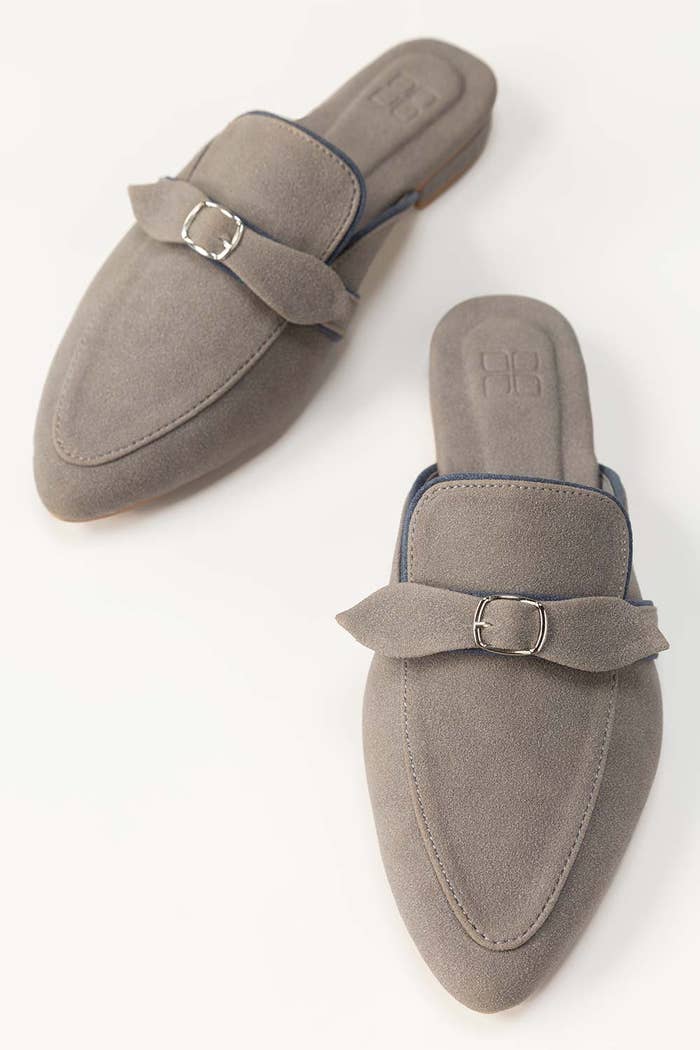
grey suede lucy mule